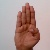
The image shows a hand gesture representing the letter 'B' in Indian Sign Language.